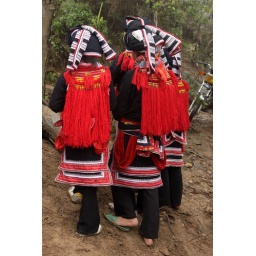
vietnam- a red dao wedding in traditional dress